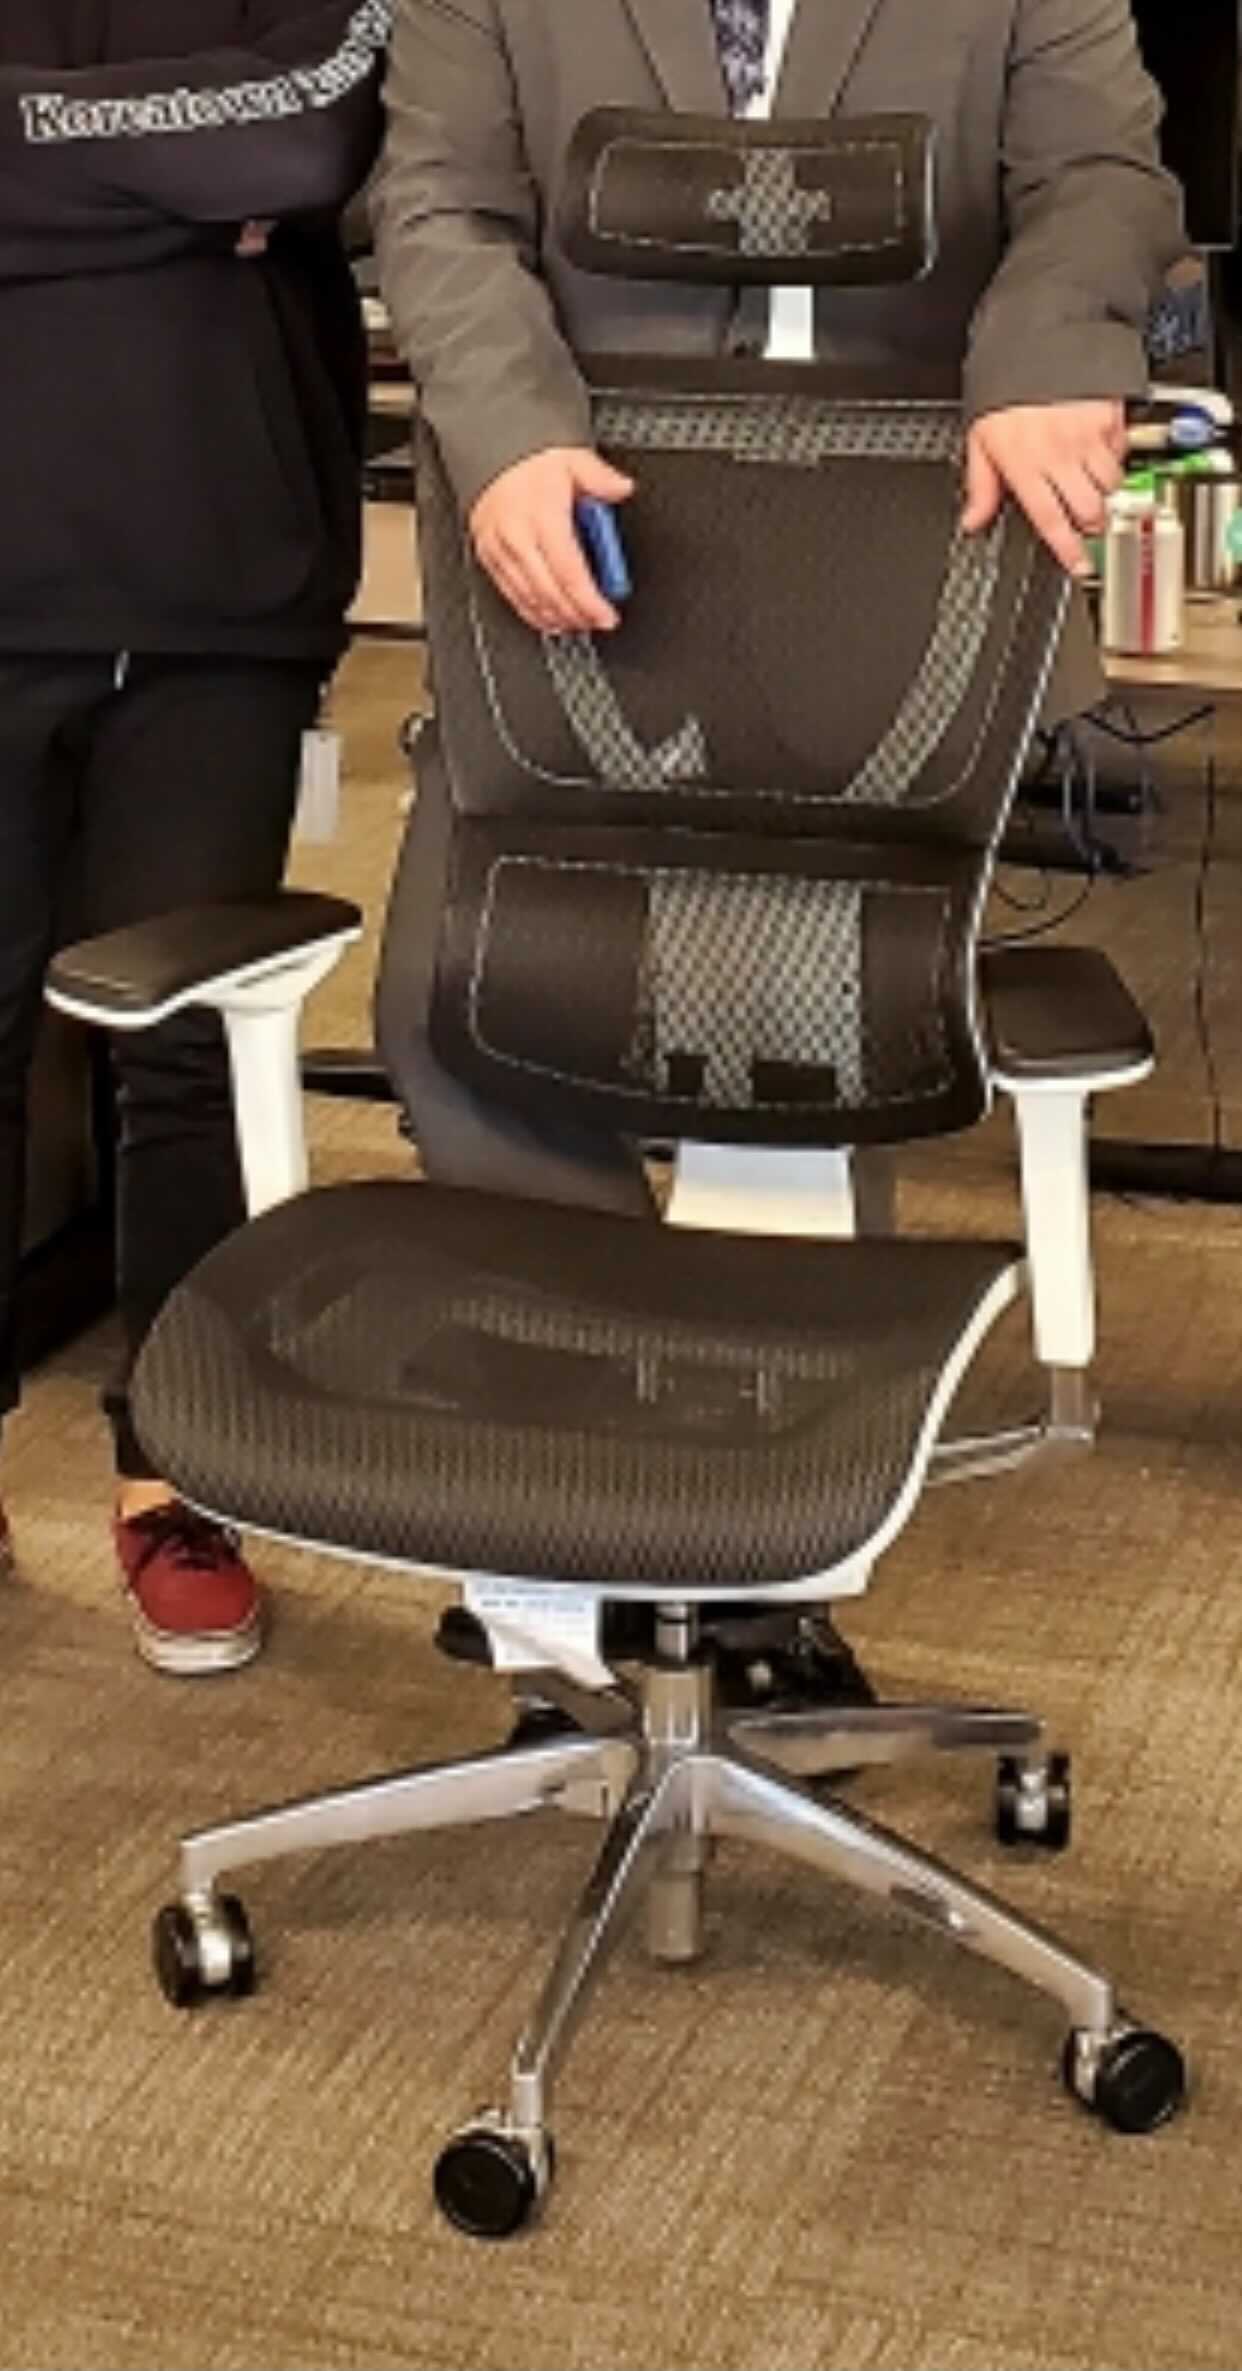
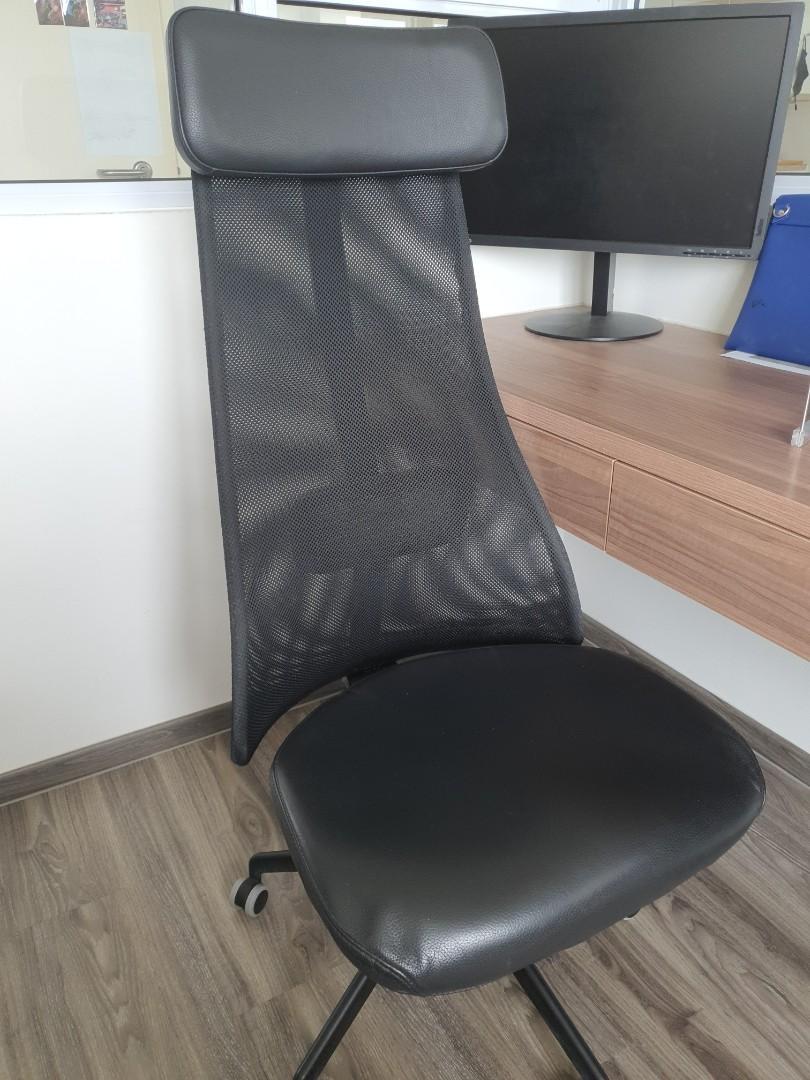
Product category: items_chair
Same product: no